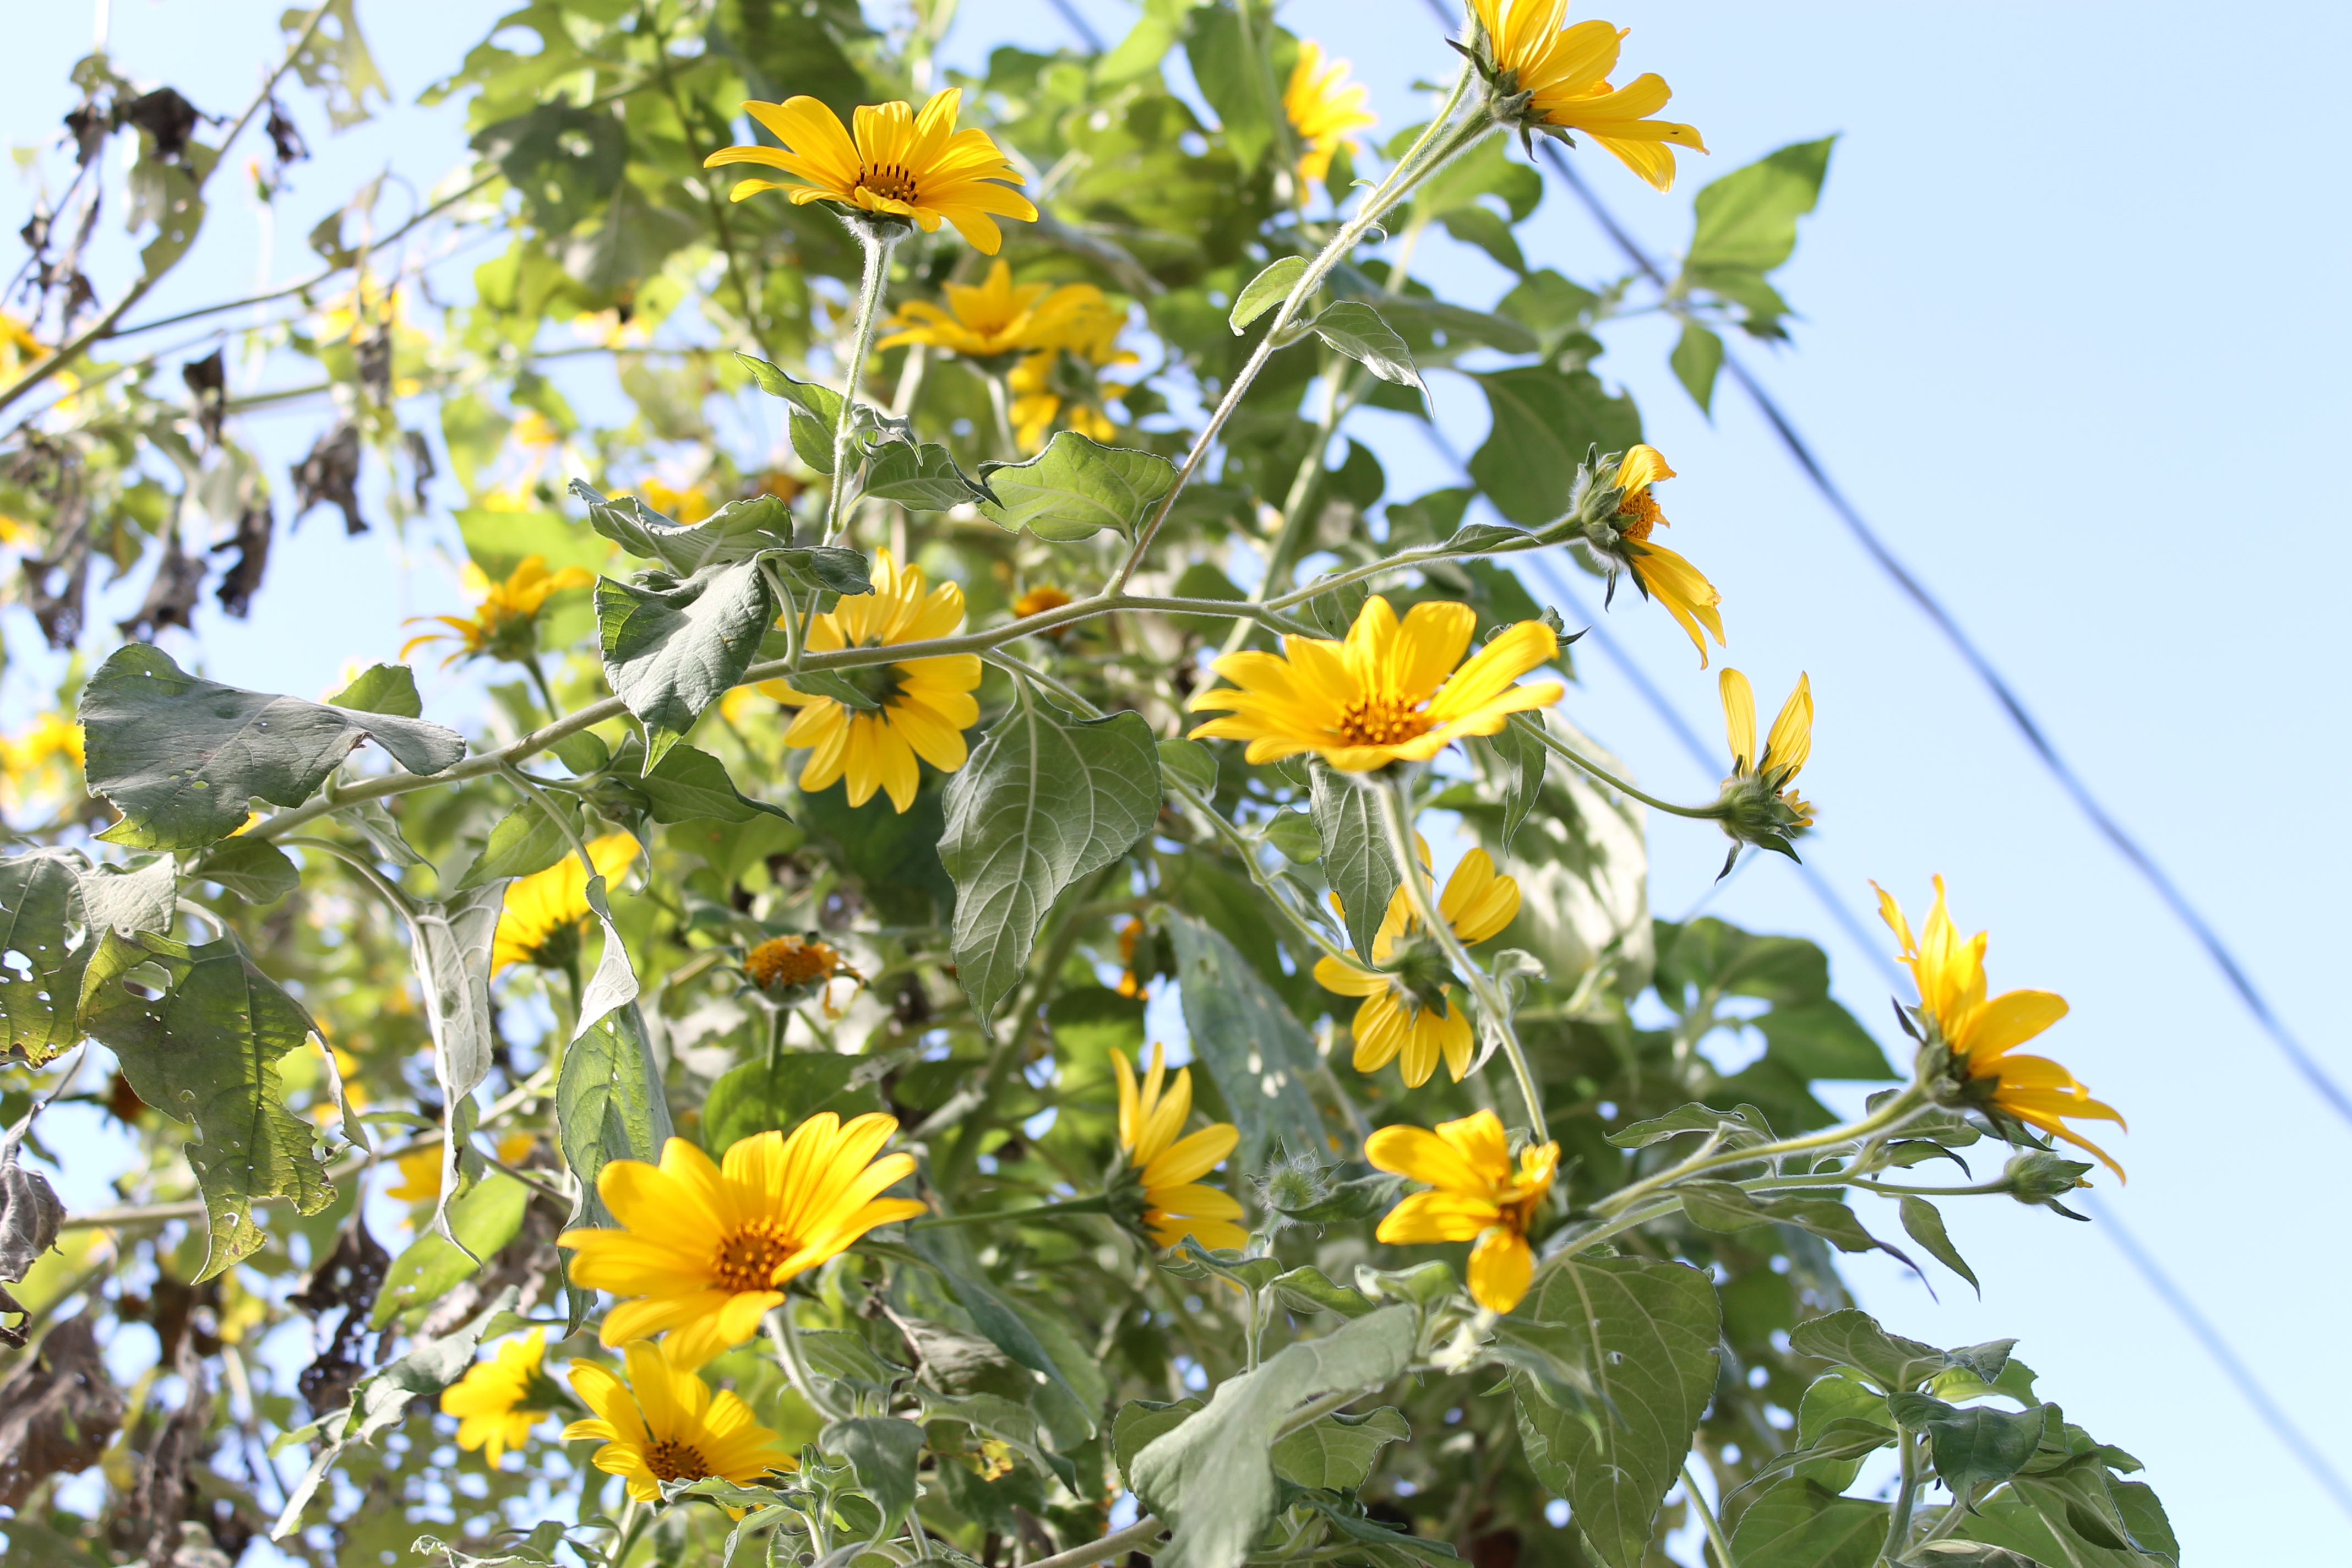
flowers, yellow, plants, green, blue, photo, image, dandelion, flower, flowering plant, plant, wildflower, jerusalem artichoke, sunflower, daisy family, branch, herbaceous plant, annual plant, petal, perennial plant